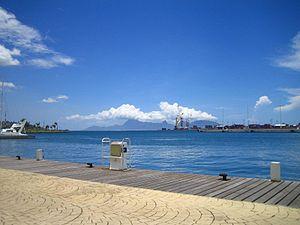
Le port de Papeete ou encore le port autonome de Papeete est situé à Papeete-Tahiti en Polynésie française. Depuis le XIXᵉ siècle, le port de Papeete fut important dans le développement économique de la Polynésie française, que ce soient les premiers paquebots ou encore les cargos. Le port autonome de Papeete fut créé comme établissement public, le 5 janvier 1962.
Situation et détails sur les ports en France.